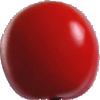
Label: Tomato 4